Lydia Maria Child

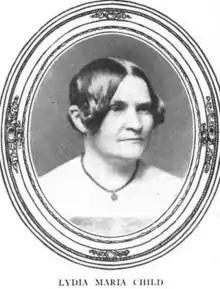
Lydia Maria Child, from a 1910 publication

Child, a strong supporter and organizer in anti-slavery societies, helped with fundraising efforts to finance the first anti-slavery fair, which abolitionists held in Boston in 1834. It was both an educational and a major fundraising event, and was held annually for decades, organized under Maria Weston Chapman. In 1839, Child was elected to the executive committee of the American Anti-Slavery Society (AASS), and became editor of the society's "National Anti-Slavery Standard" in 1840. While she was editor of the "National Anti-Slavery Standard", Child wrote a weekly column for the paper called "Letters from New-York", which she later compiled and published in book form. Child's management as editor and the popularity of her "Letters from New-York" column both helped to establish the "National Anti-Slavery Standard" as one of the most popular abolitionist newspapers in the US. She edited the "Standard" until 1843, when her husband took her place as editor-in-chief. She acted as his assistant until May 1844. During their stay in New York, the Childs were close friends of Isaac T. Hopper, a Quaker abolitionist and prison reformer. After leaving New York, the Childs settled in Wayland, Massachusetts, where they spent the rest of their lives. Here, they provided shelter for runaway slaves trying to escape the Fugitive Slave Law. Child also served as a member of the executive board of the American Anti-Slavery Society during the 1840s and 1850s, alongside Lucretia Mott and Maria Weston Chapman.